Michelangelo Cerquozzi

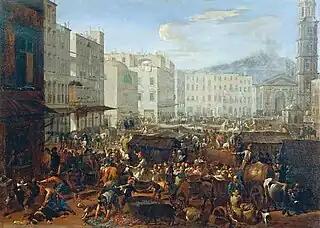
Revolt of Masaniello

While his style of painting was openly disdained by pre-eminent Italian painters in Rome and Bologna, such as Sacchi, Albani, and Reni, acceptance of the Bamboccianti in the Accademia di San Luca, the prestigious association of leading artists in Rome was not impossible. This is demonstrated by the fact that Cerquozzi and van Laer were associated with both. Cerquozzi was even admitted to the Accademia in 1634 when he was only 30 years old. The dislike of other artists for the Bamboccianti has been explained by the fact that they produced paintings which were often cheaper and thus constituted strong competition for 'serious' painters, particularly at the end of the 1640s and during the 1650s when the economy was depressed. Contrary to what these other artists believed, the most successful Bamboccianti such as Cerquozzi were in fact able to command high prices for their works.